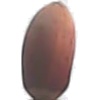
Label: hazelnut